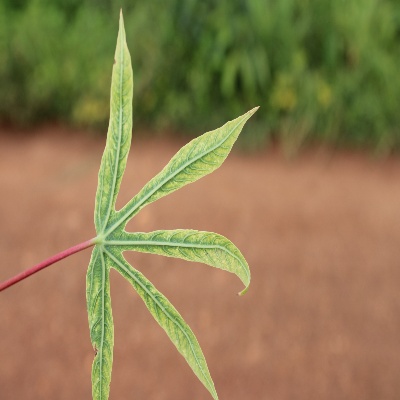
Crop: Cassava
Condition: mosaic